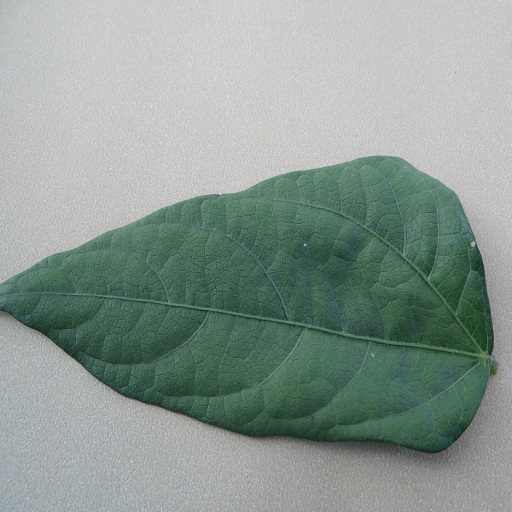
Label: Healthy